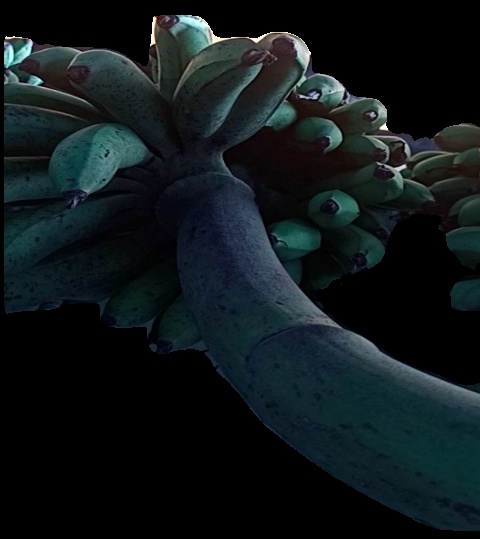
Variety: rasbale
Grade: grade2